Hoist with his own petard

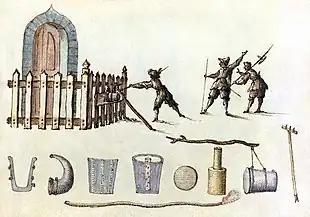
A petard from a 17th-century manuscript of military designs

"Hoist with his own petard" is a phrase from a speech in William Shakespeare's play "Hamlet" that has become proverbial. The phrase's meaning is that a bomb-maker is blown ("hoist", the past tense of "hoise") off the ground by his own bomb ("petard"), and indicates an ironic reversal or poetic justice.